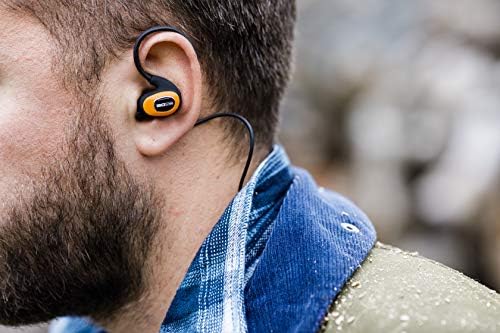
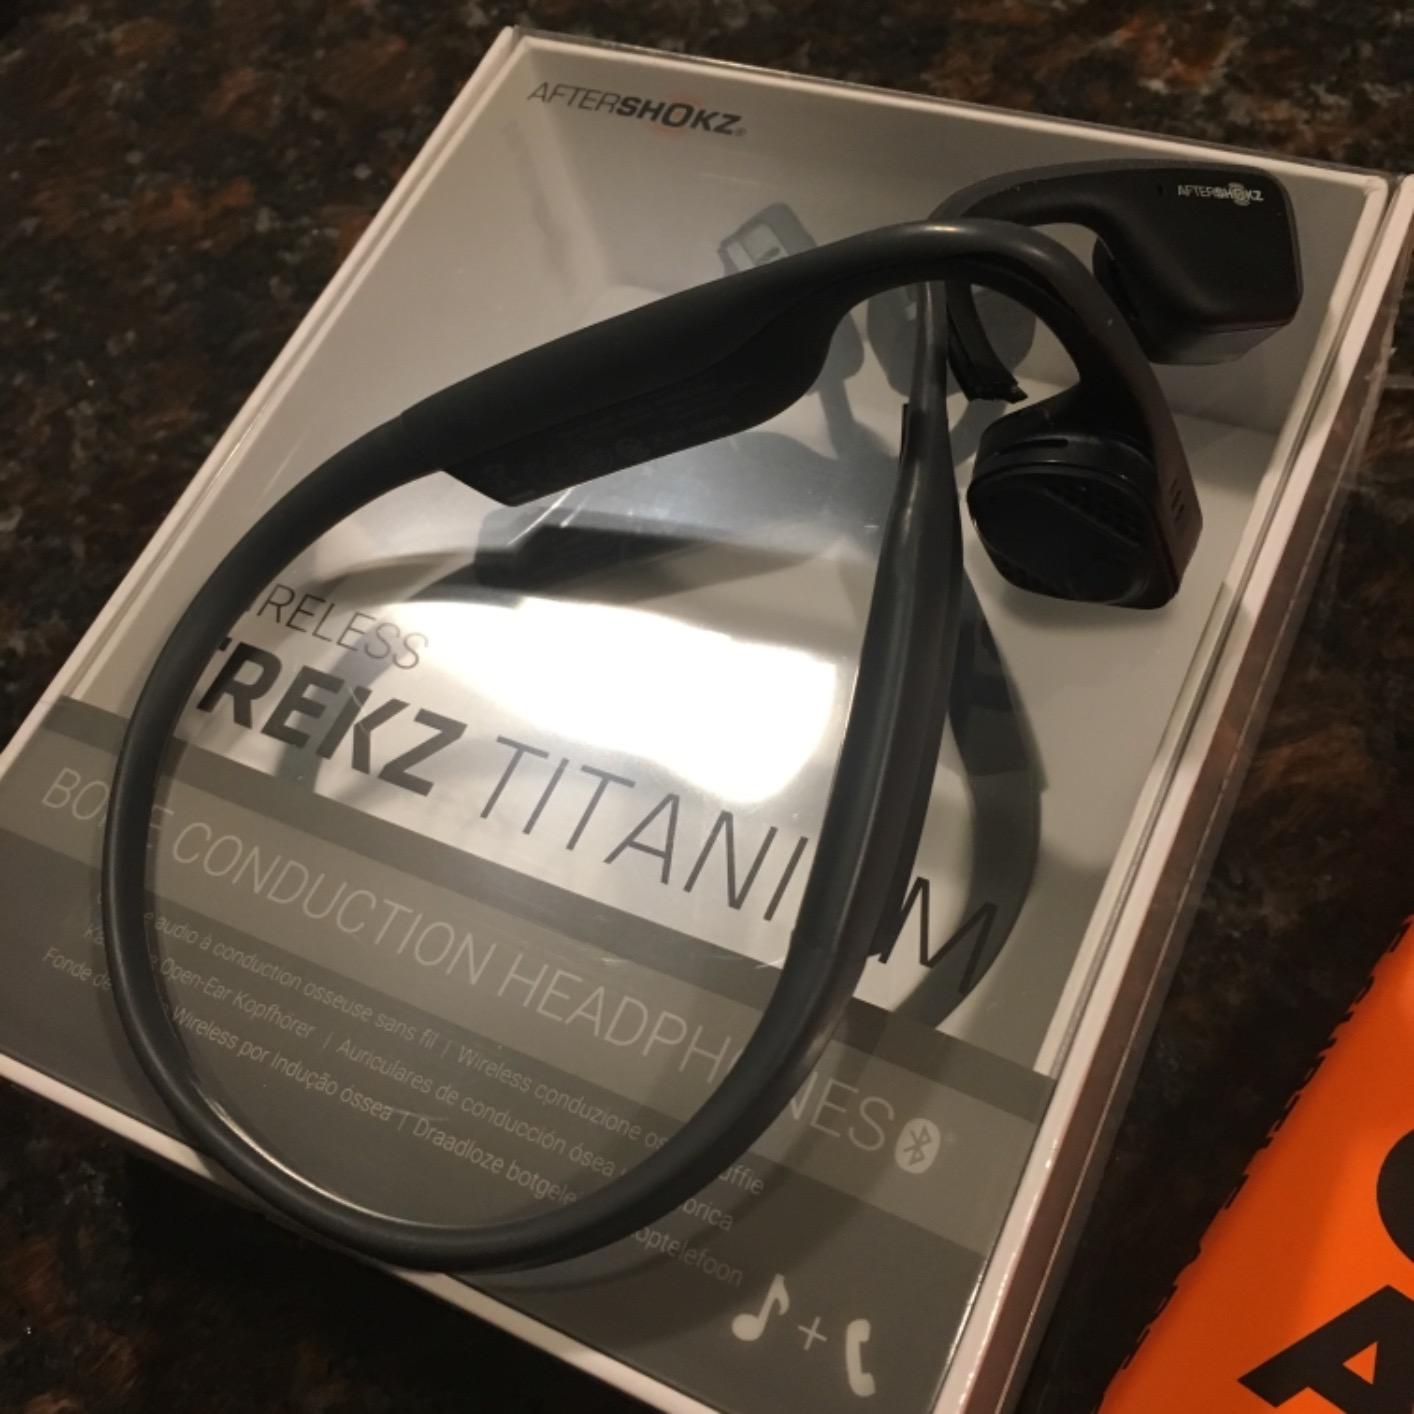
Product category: headphones
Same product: no